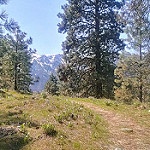
Scene: Outdoor